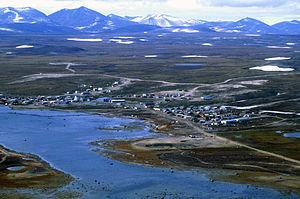
Clyde River est un village inuit situé sur le bord de l'île de Baffin.